Tanks of the Soviet Union

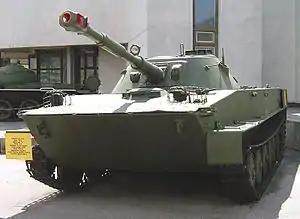
PT-76 light tank

The Soviet "Zenith Group" destroyed Kabul's communications hub, paralyzing Afghan military command and the assault on Tajbeg Palace began; as planned, president Hafizullah Amin was killed. The Soviet military command at Termez, Uzbek SSR, announced on Radio Kabul that Afghanistan had been liberated from Amin's rule. According to the Soviet Politburo they were complying with the 1978 "Treaty of Friendship, Cooperation and Good Neighborliness" and Amin had been "executed by a tribunal for his crimes" by the Afghan Revolutionary Central Committee. That committee then elected as head of government former Deputy Prime Minister Babrak Karmal, and said that it had requested Soviet military assistance.